Durvillaea antarctica

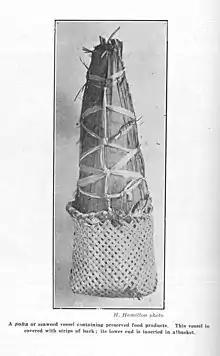
A pōhā covered with tōtara bark and inserted into a flax basket

Stems and holdfasts of "D. antarctica" and "D. incurvata" are harvested from the coast of Chile and is used in Chilean cuisine for various recipes, including salads and stews. In Quechua the species is called: (': lake, and ': weed), and "hulte". The Mapuche indigenous people refer to it as ' or '.